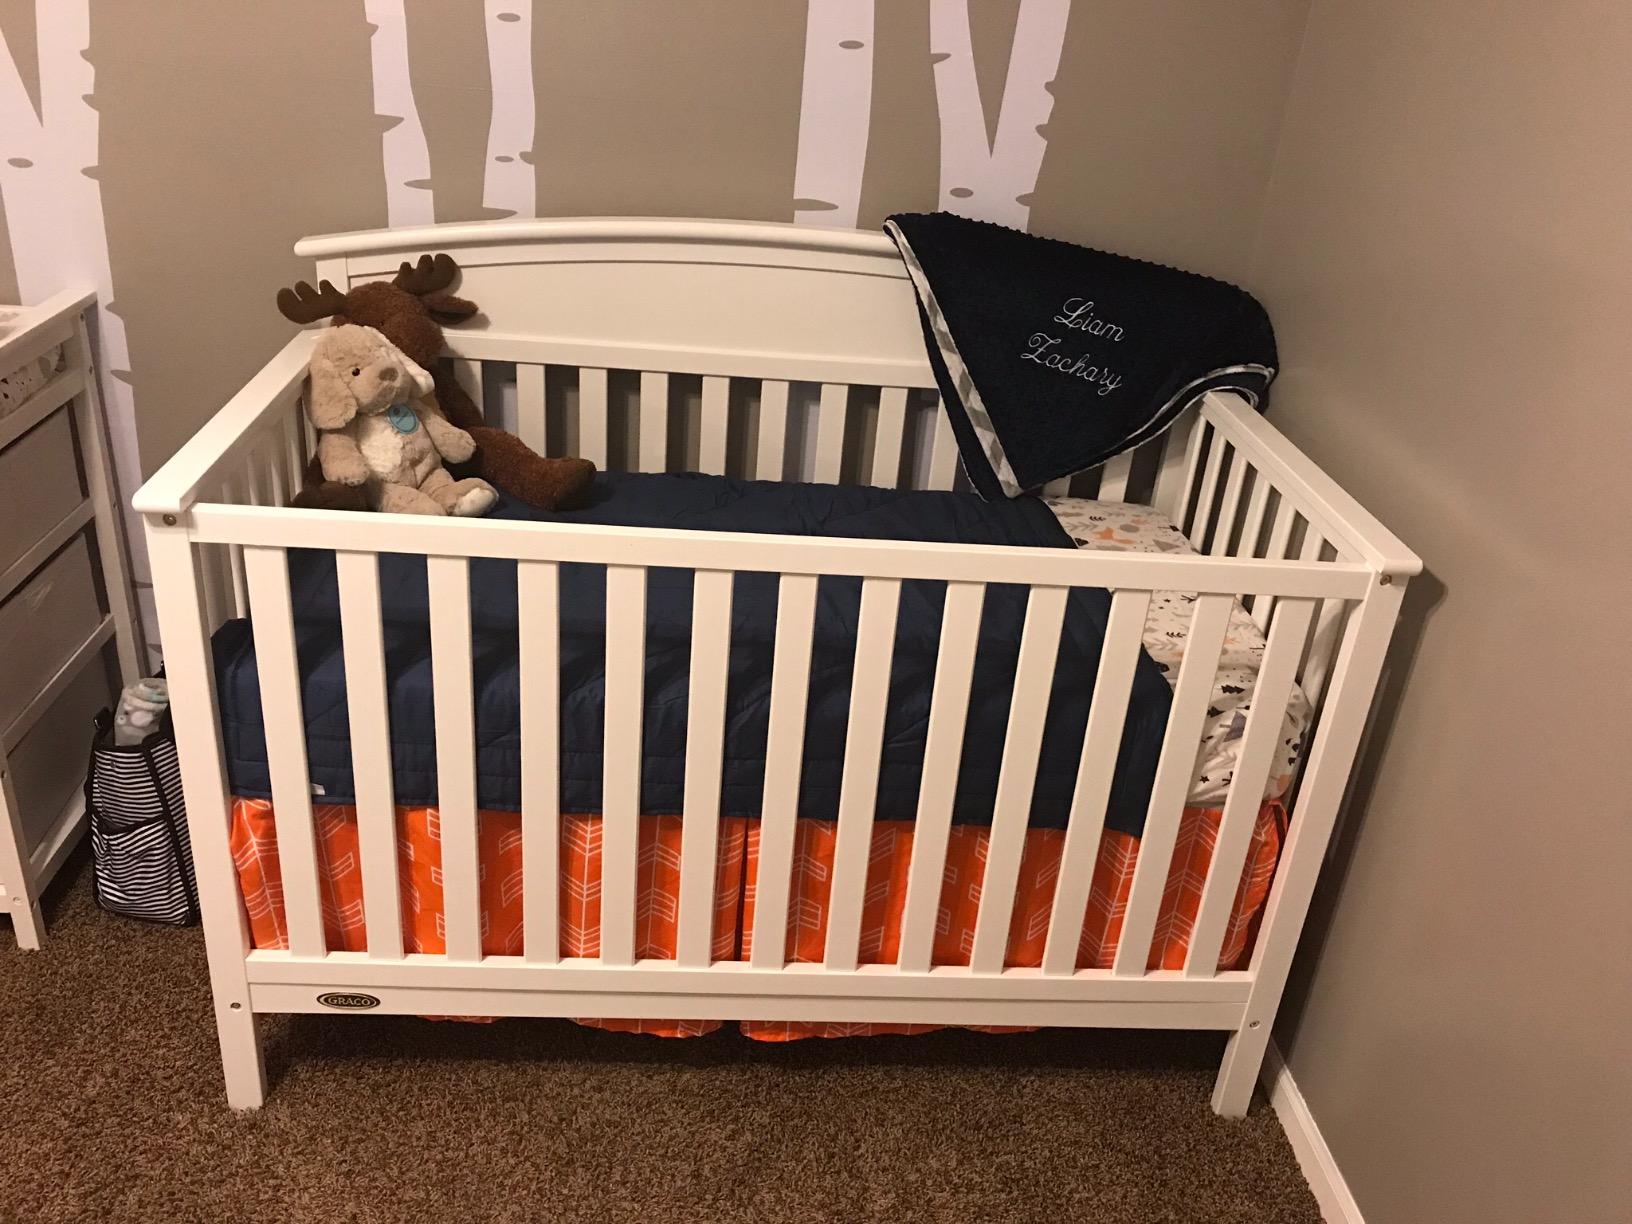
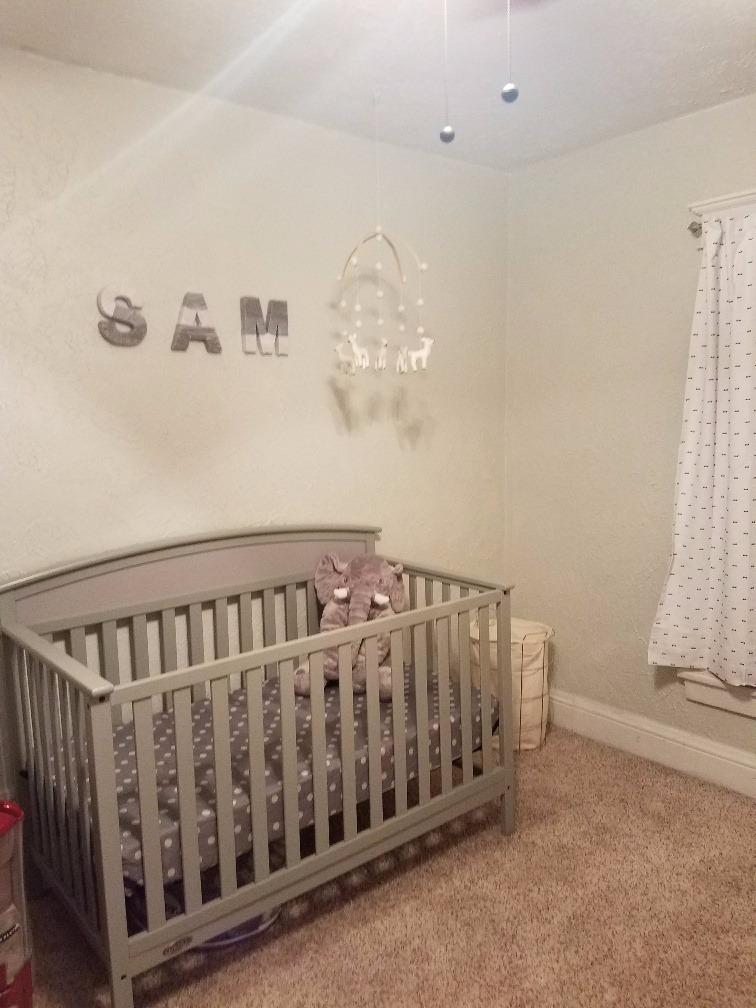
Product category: products_crib
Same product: no